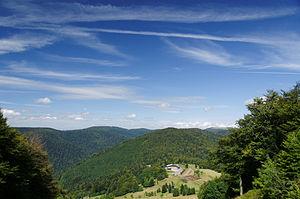
Vue sur le restaurant, situé en contrebas, depuis le sommet de la Planche des Belles Filles.
Créée en 2002, la réserve naturelle nationale des Ballons comtois est située en France, au sud-ouest du massif des Vosges, à cheval sur deux régions et trois départements :